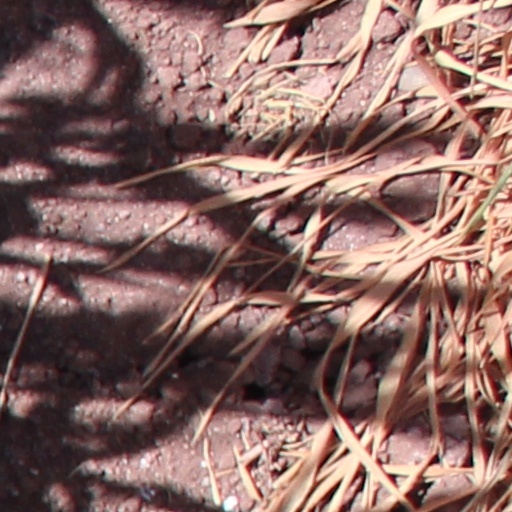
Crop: wheat